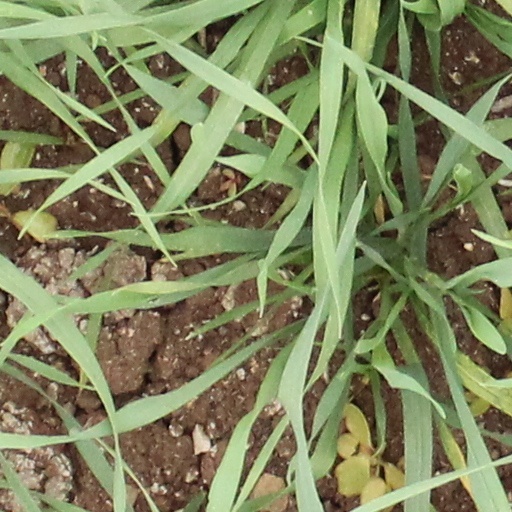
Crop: wheat